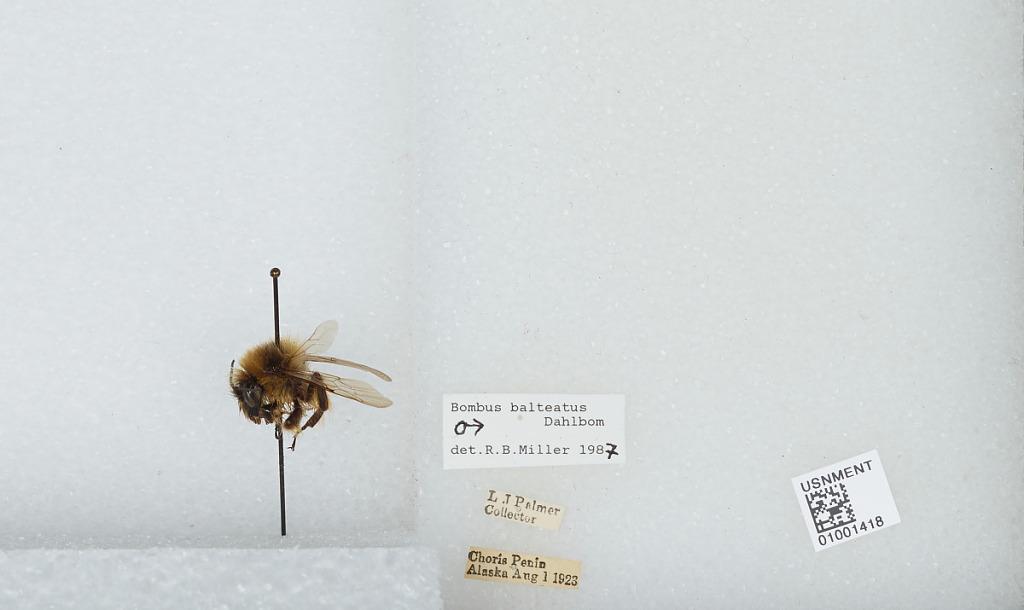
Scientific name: Bombus (Alpinobombus) balteatus Dahlbom
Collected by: L. Palmer
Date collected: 1923-8-1
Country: United States
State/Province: Alaska
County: Northwest Arctic
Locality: Choris Peninsula
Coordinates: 66.2847, -161.881
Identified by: Miller, R. B.